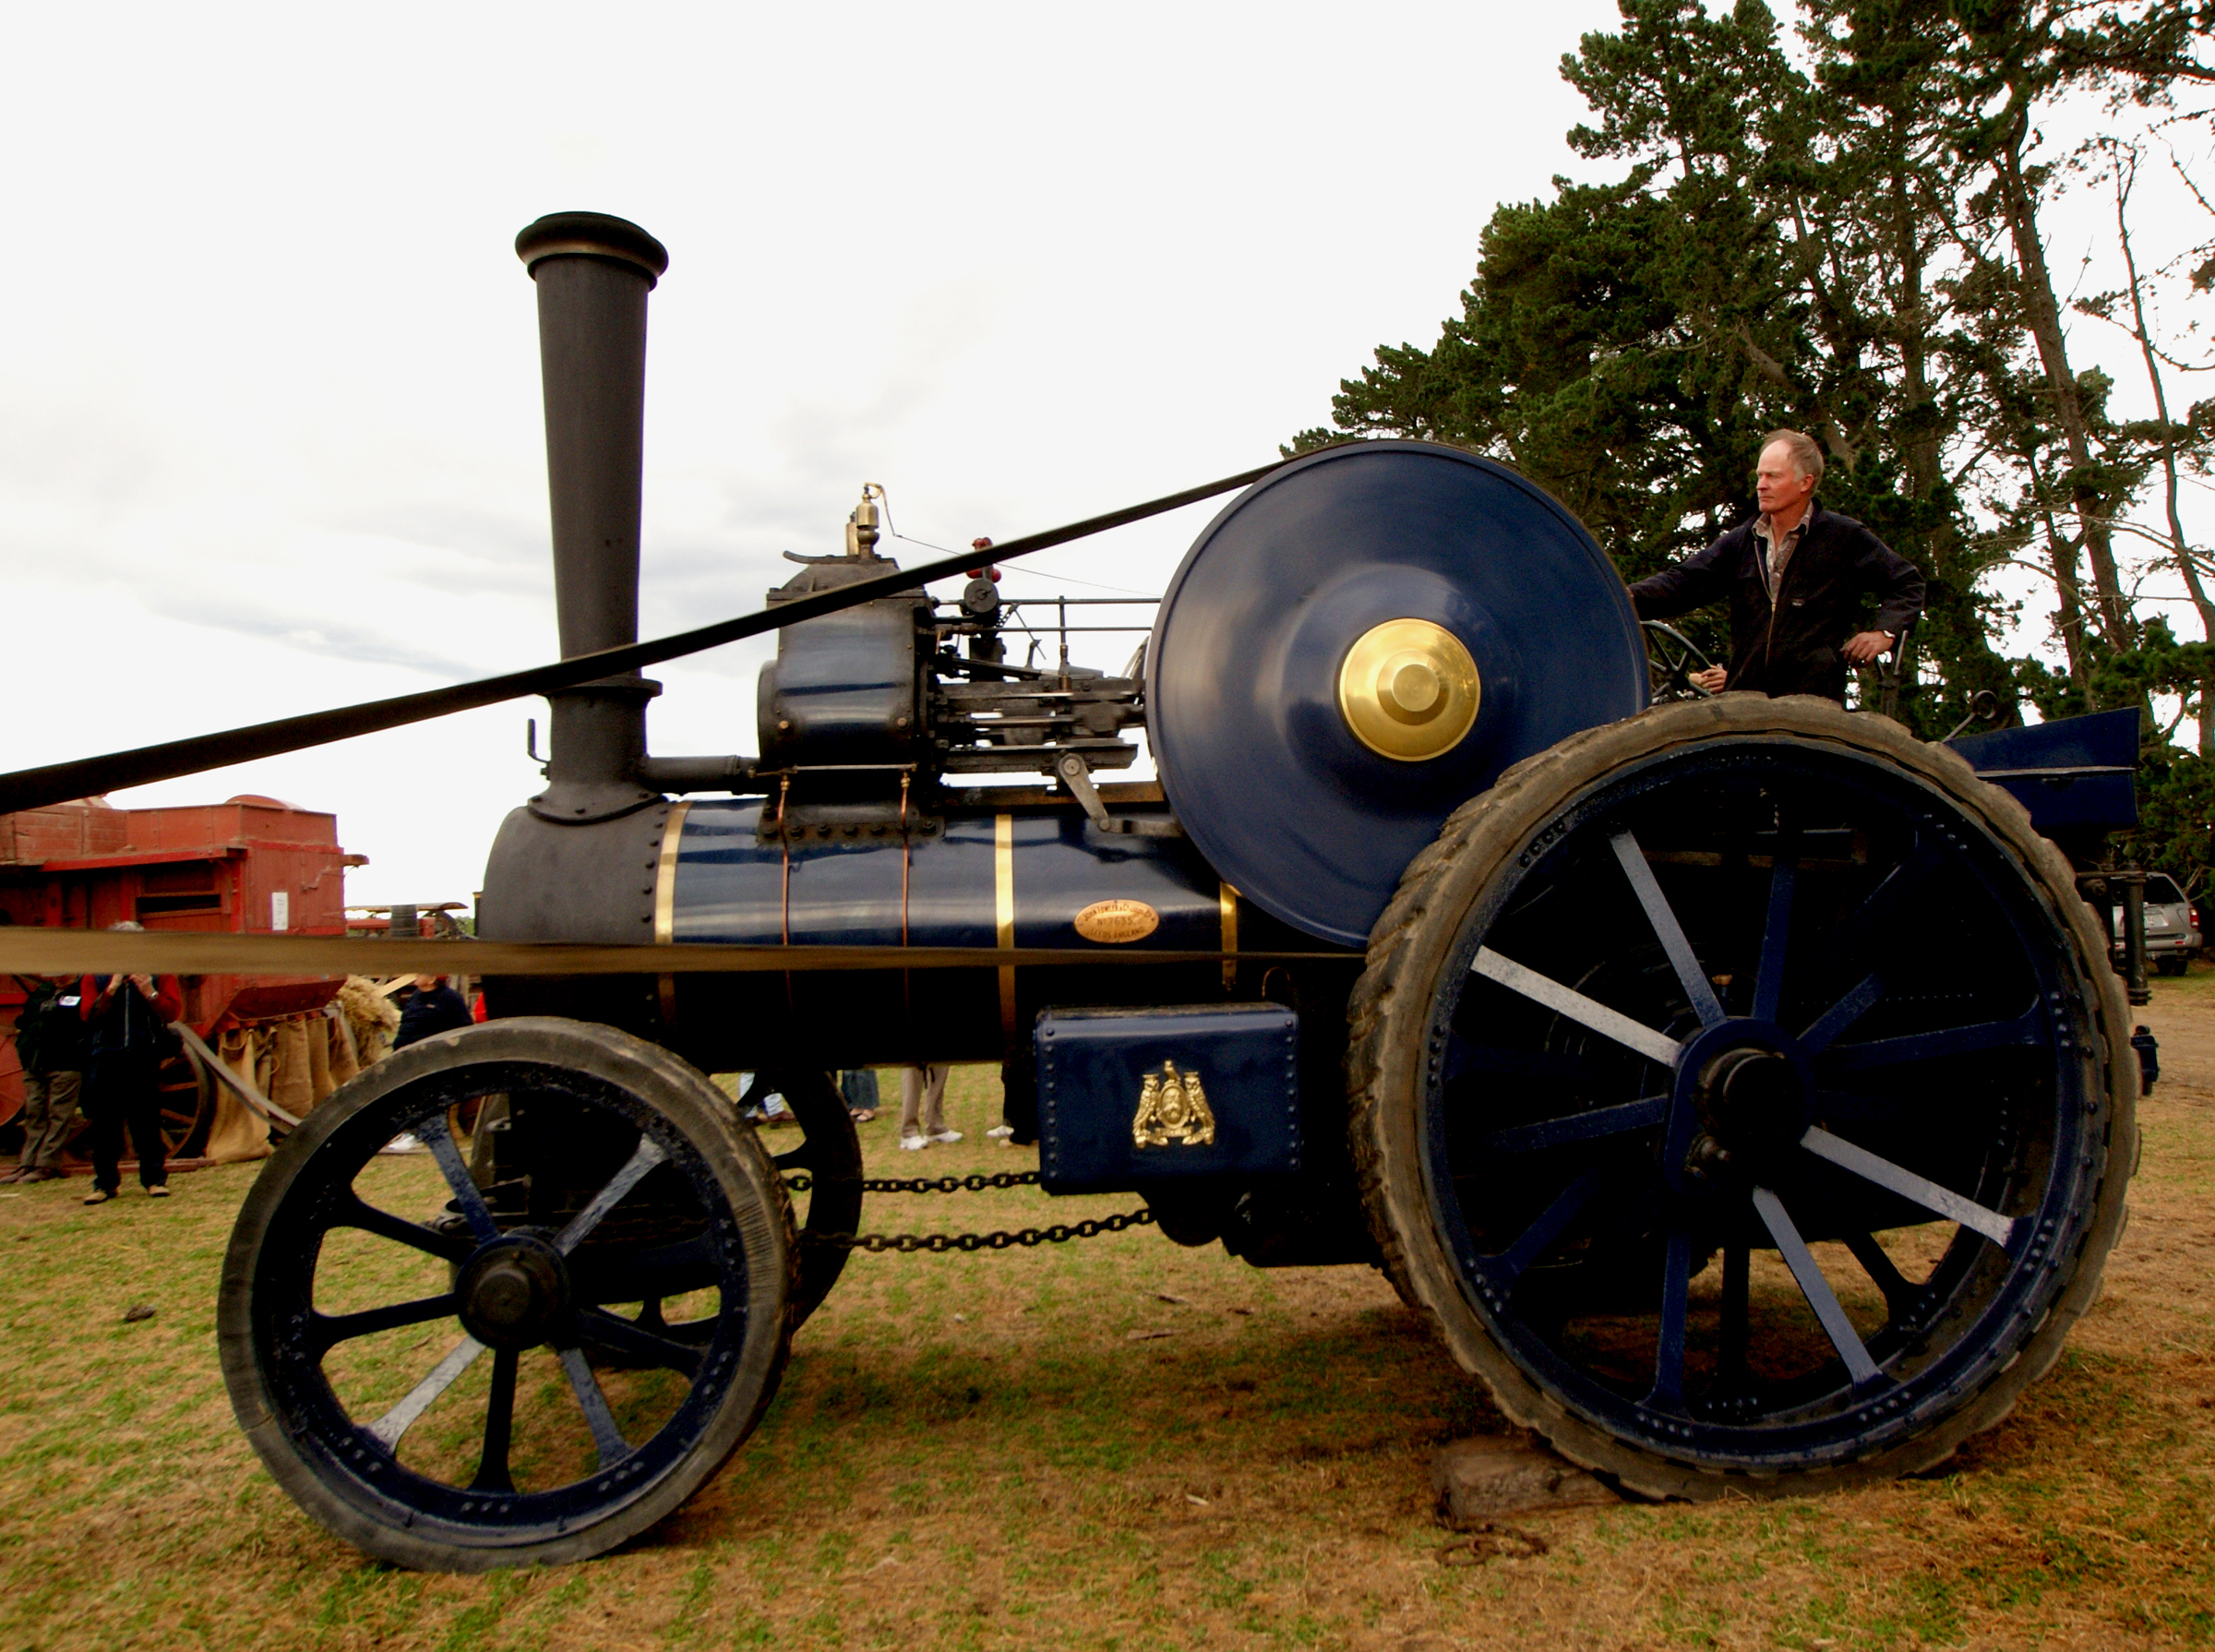
wheel, vehicle, publicdomain, steam engine, cannon, farmequiment, steamdrivenengines, traction, fowlertractionengine, automotive engine part